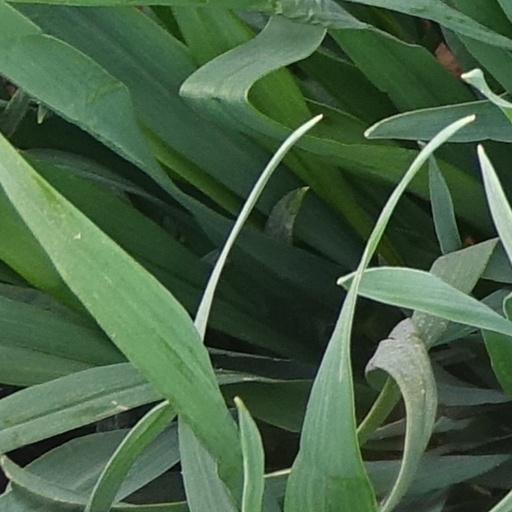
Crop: wheat